Siege of Ascalon

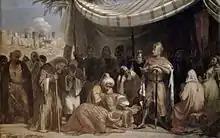
Baldwin III of Jerusalem receiving capitulation of Ascalon, by Sébastien-Melchior Cornu

The siege lasted for five months without much progress, and there were many skirmishes along the fortress walls with victories and defeats on both sides. The Crusader land army was later reinforced by knights and soldiers from among the Christian pilgrims who arrived in the Holy Land for Easter 1153. A siege tower, catapults, and battering rams were built using wood from the ships that brought the pilgrims. The battle continued into the summer of 1153. Catapults provided support for the siege tower, and their artillery attack was focused on the Jerusalem Gate, the front gate of Ascalon on the opposite side from the coast. It received its name from the fact that it was facing east, in the direction of Jerusalem, and the other gates of the city included the Jaffa (north) and Gaza (south) gates. There was also another gate near the coastline. The city's garrison suffered more from the artillery than the walls did, which remained intact.